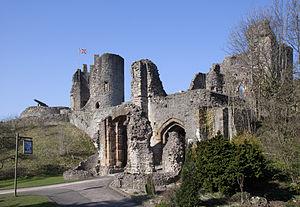
Richard Leveson est un soldat et homme politique anglais qui sert sous Jacques II puis Guillaume III après la Glorieuse Révolution de 1688. Il est député de Lichfield 1685-1687 et de Newport, île de Wight de 1692 à 1695.